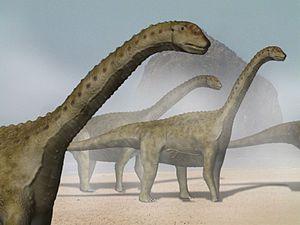
Pleo est un robot dinosaure Camarasaurus âgé environ d'une semaine. Ce robot a été créé par Caleb Chung, un des créateurs du robot Furby, et commercialisé par l'entreprise Ugobe.